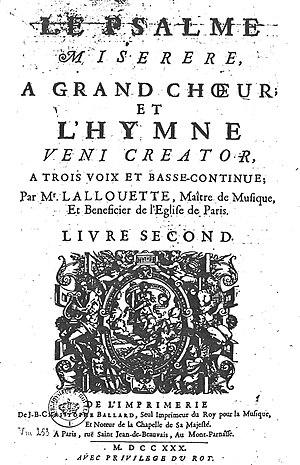
Page de titre de l'édition en 1730 chez Ballard (Paris) de motets mis en musique par Jean François Lalouette (ou Lallouette)
Jean-François Lalouette est un compositeur français de l'ère baroque.